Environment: real
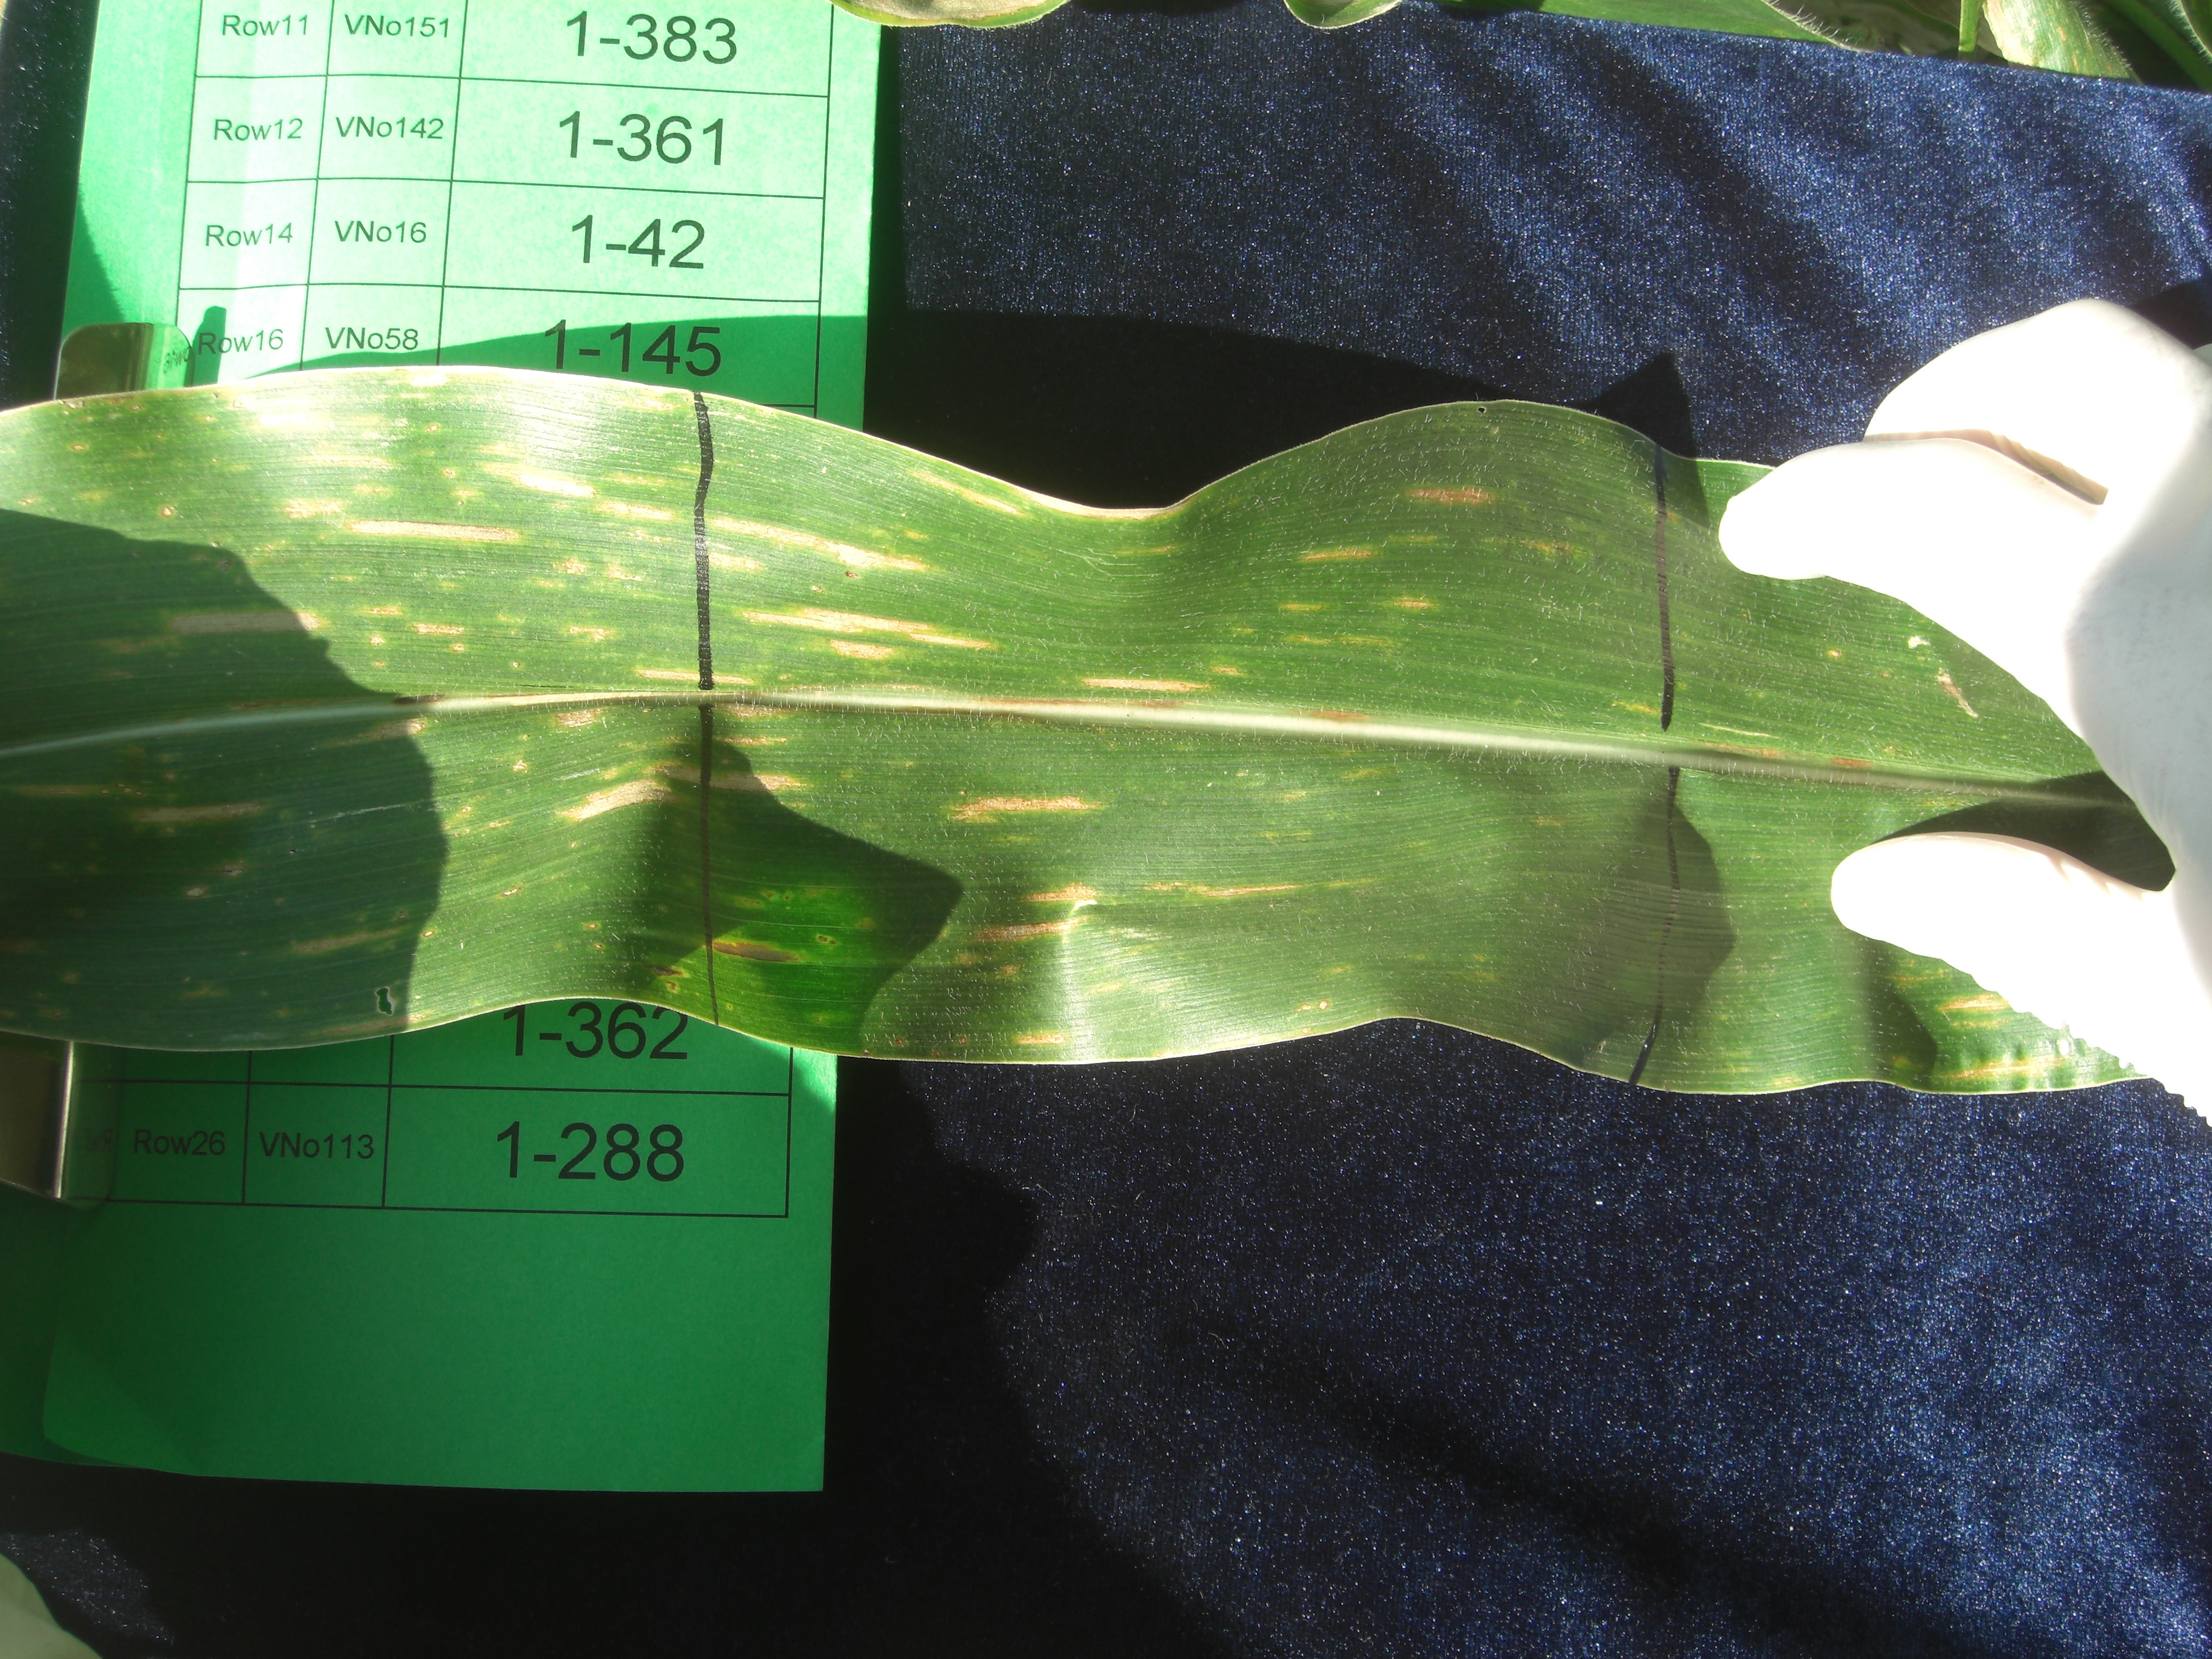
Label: gray_leaf_spot